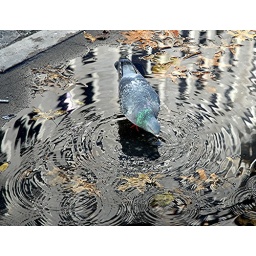
Pidgeon takes bath on sidewalk in NYC.